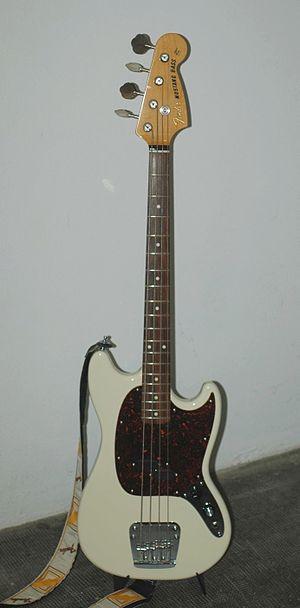
Fender Musical Instruments Corporation, nommé initialement Fender's Radio Service puis Fender Electric Instrument Manufacturing Company, est une société créée par Leo Fender aux États-Unis dans les années 1940. Elle est devenue l'une des firmes les plus reconnues dans le monde sur le marché de la fabrication de guitares électriques, de guitares acoustiques, de basses et d'amplificateurs.